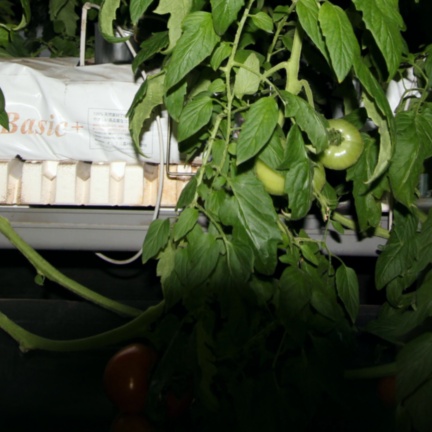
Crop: tomato